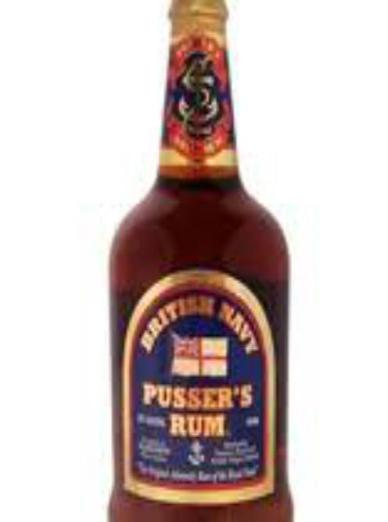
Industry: Food